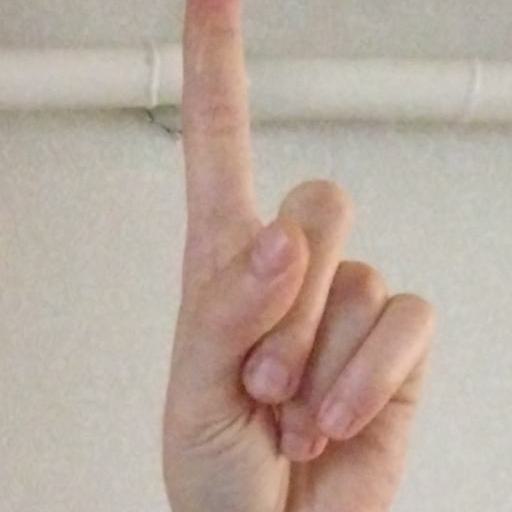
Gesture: one